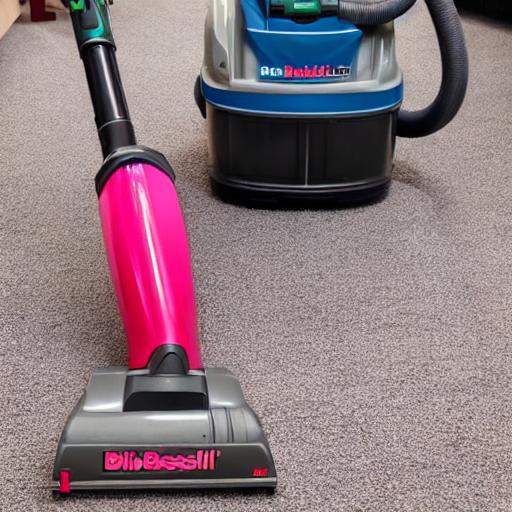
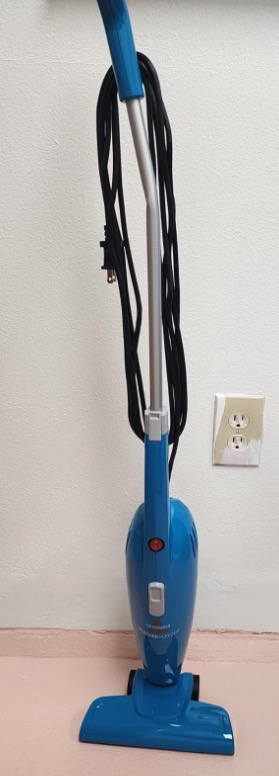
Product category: items_vacuum
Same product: no